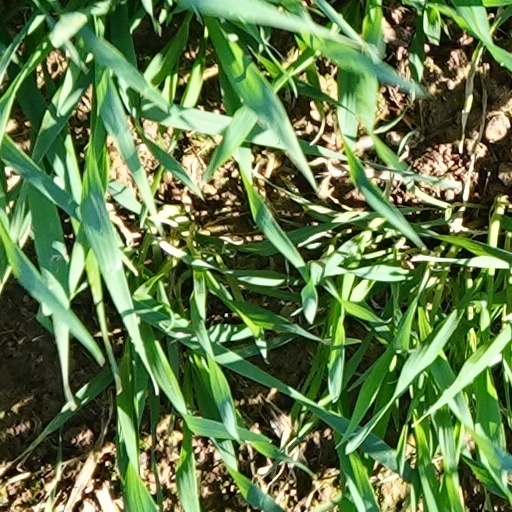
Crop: wheat